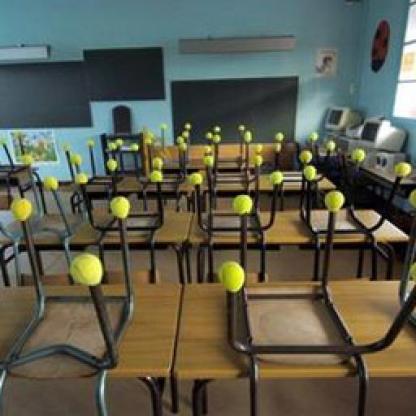
Scene: Indoor